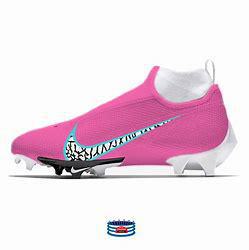
Brand: Nike
Model: Vapor Edge Pro 360